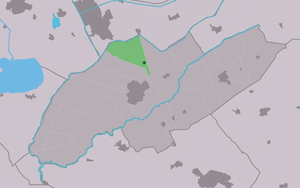
Oldeholtwolde est un village situé dans la commune néerlandaise de Weststellingwerf, dans la province de la Frise. Le 1ᵉʳ janvier 2009, le village comptait 138 habitants.